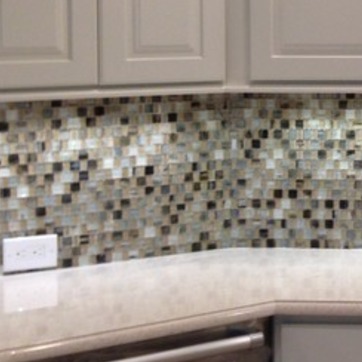
Material: tile